M-55 (Michigan highway)

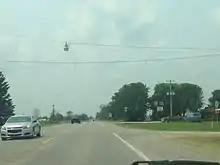
M-55 in Logan Township, Ogemaw County, looking westbound

M-55 follows I-75 between exits 227 and 215, a distance of about . This section is the only part of M-55 that has been listed on the National Highway System, a system of roads important to the nation's economy, defense, and mobility. From the end of the freeway concurrency, M-55 follows Business Loop I-75 (BL I-75) into downtown West Branch. After leaving town, the highway runs through farm lands in rural Ogemaw and Iosco counties. The highway curves southeast into Tawas City. The eastern end of M-55 is at an intersection with US 23 along the shores of the Tawas Bay of Lake Huron.